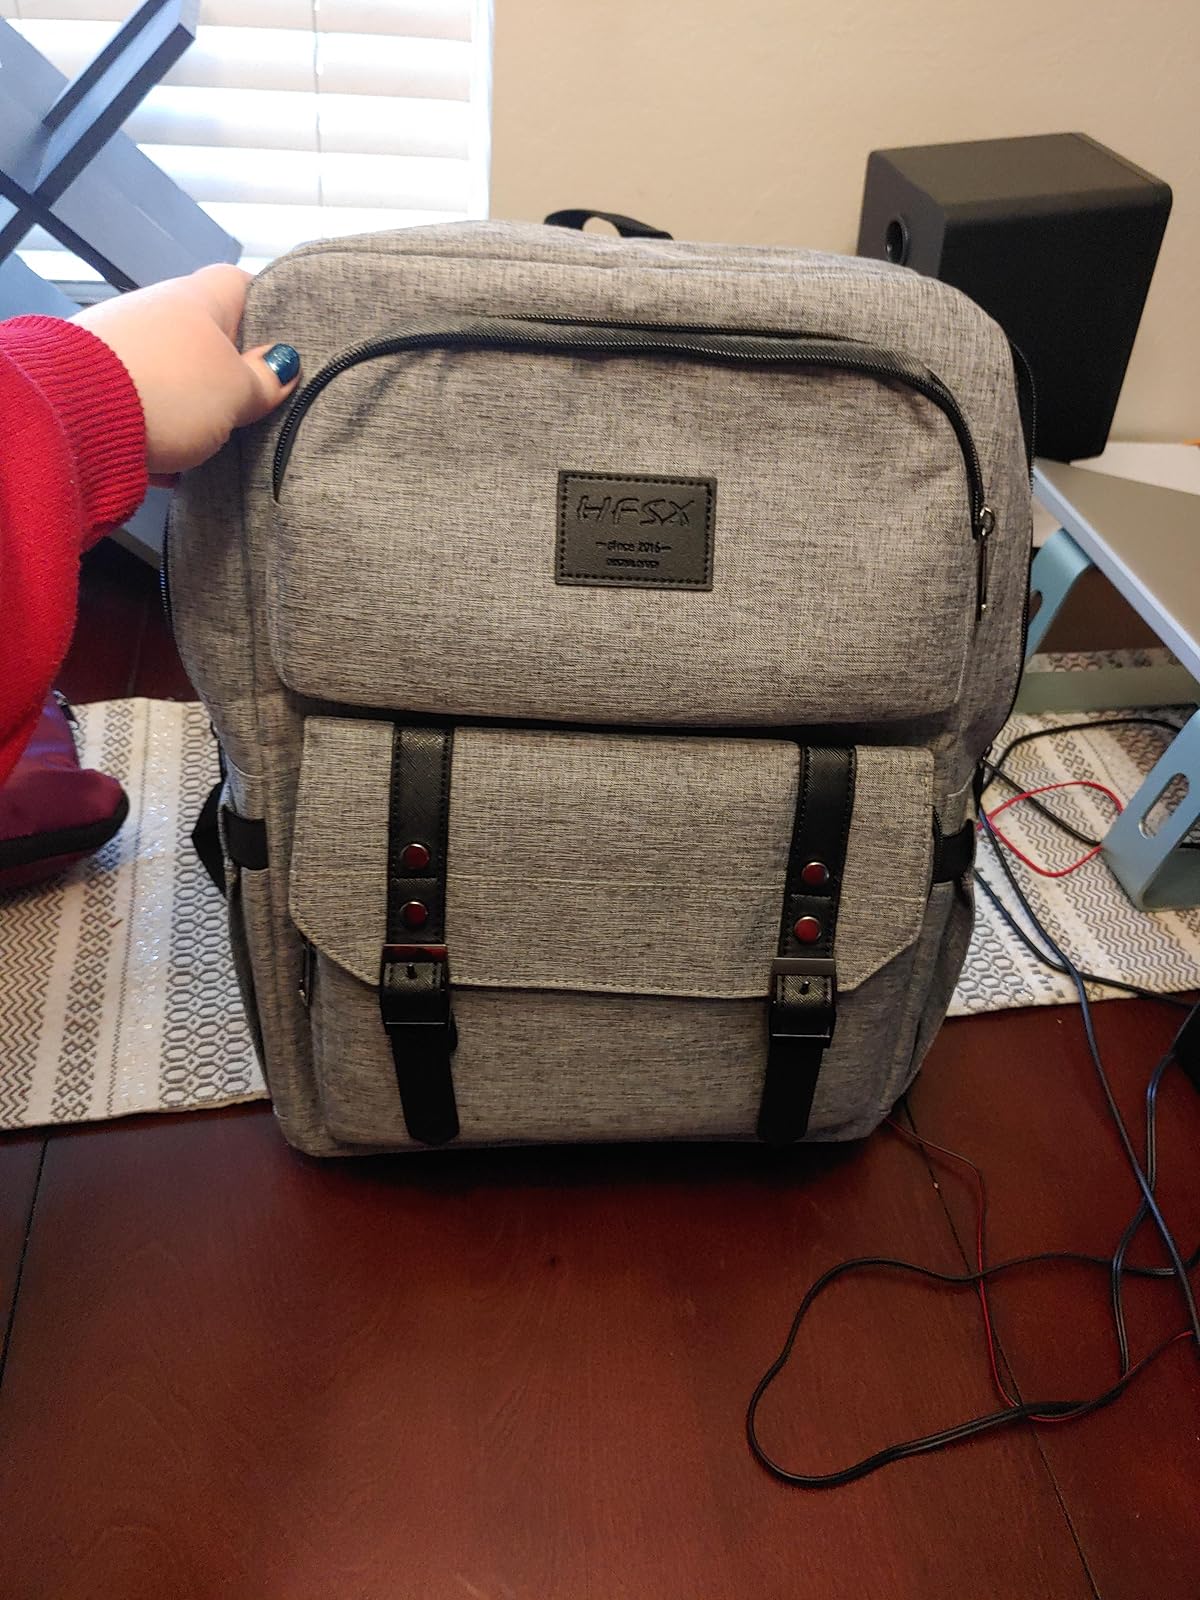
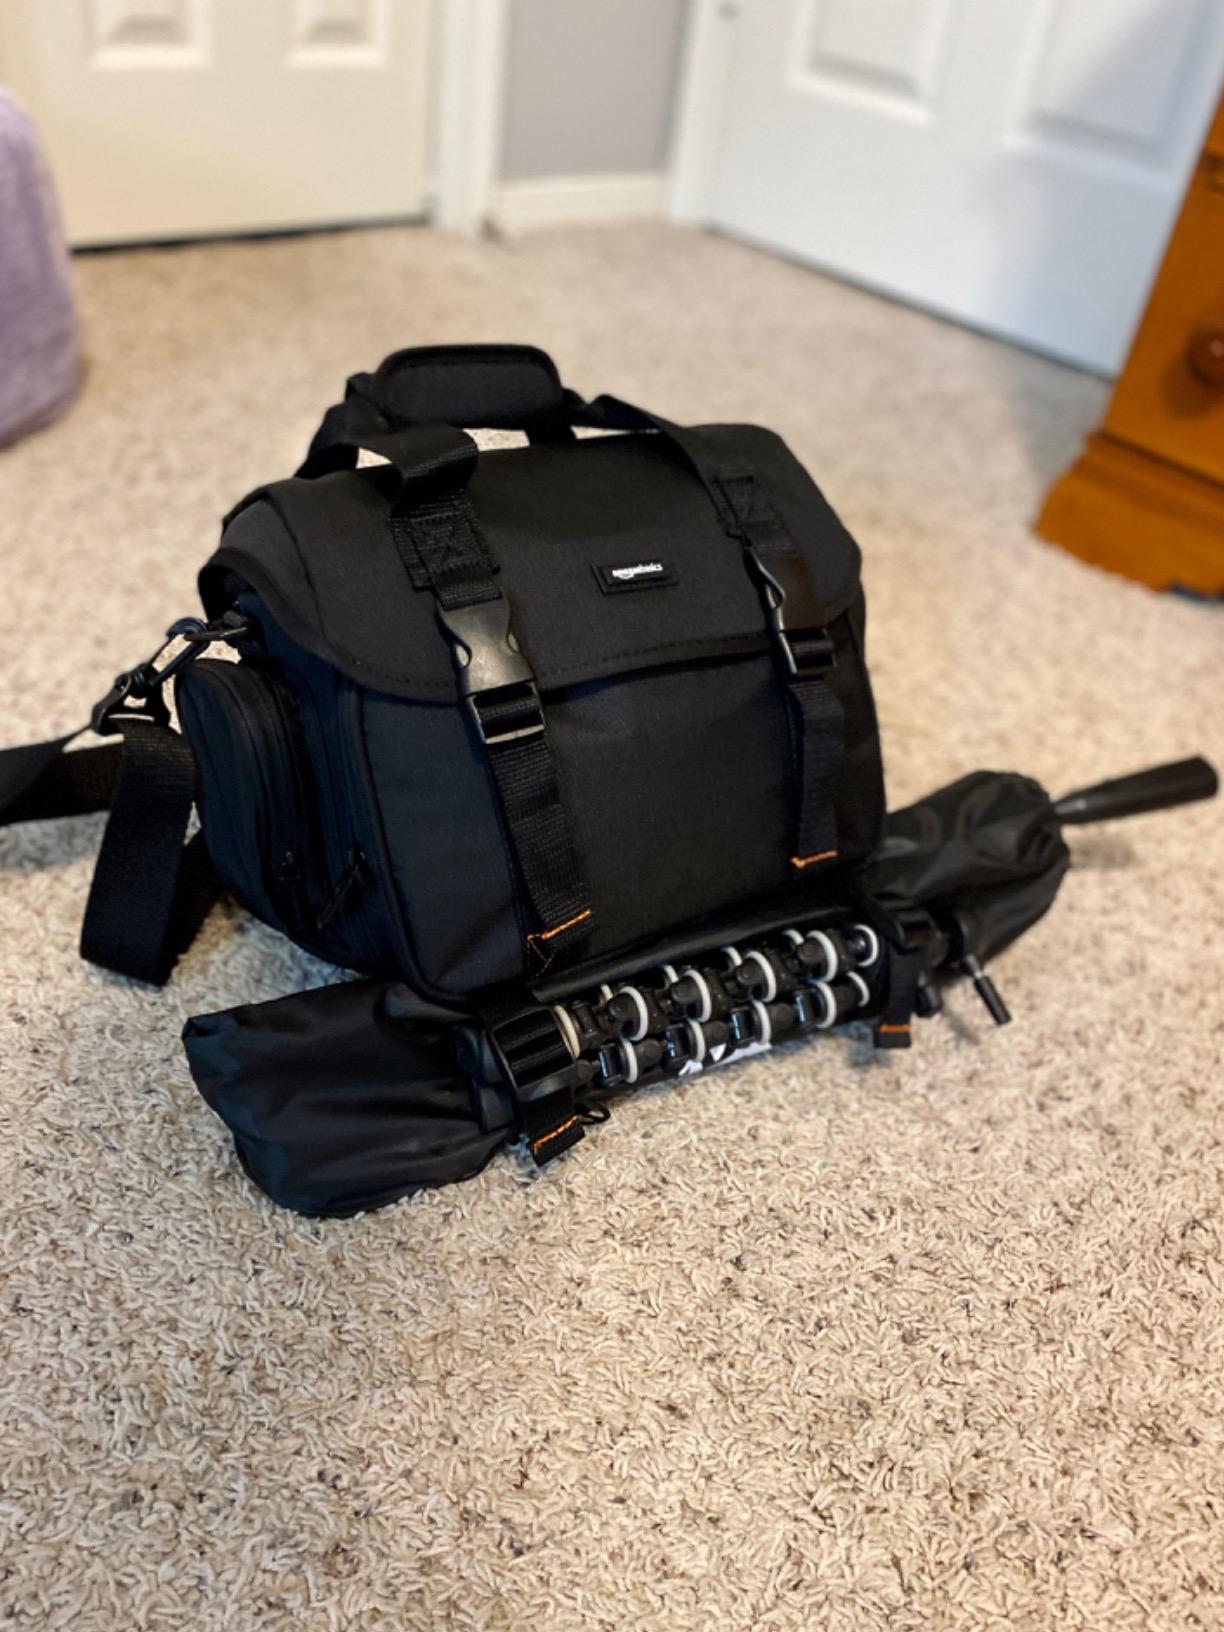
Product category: bag
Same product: no